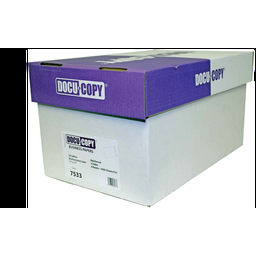
Label: paper